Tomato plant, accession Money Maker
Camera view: vertical (180 deg); turntable rotation: 120 degrees
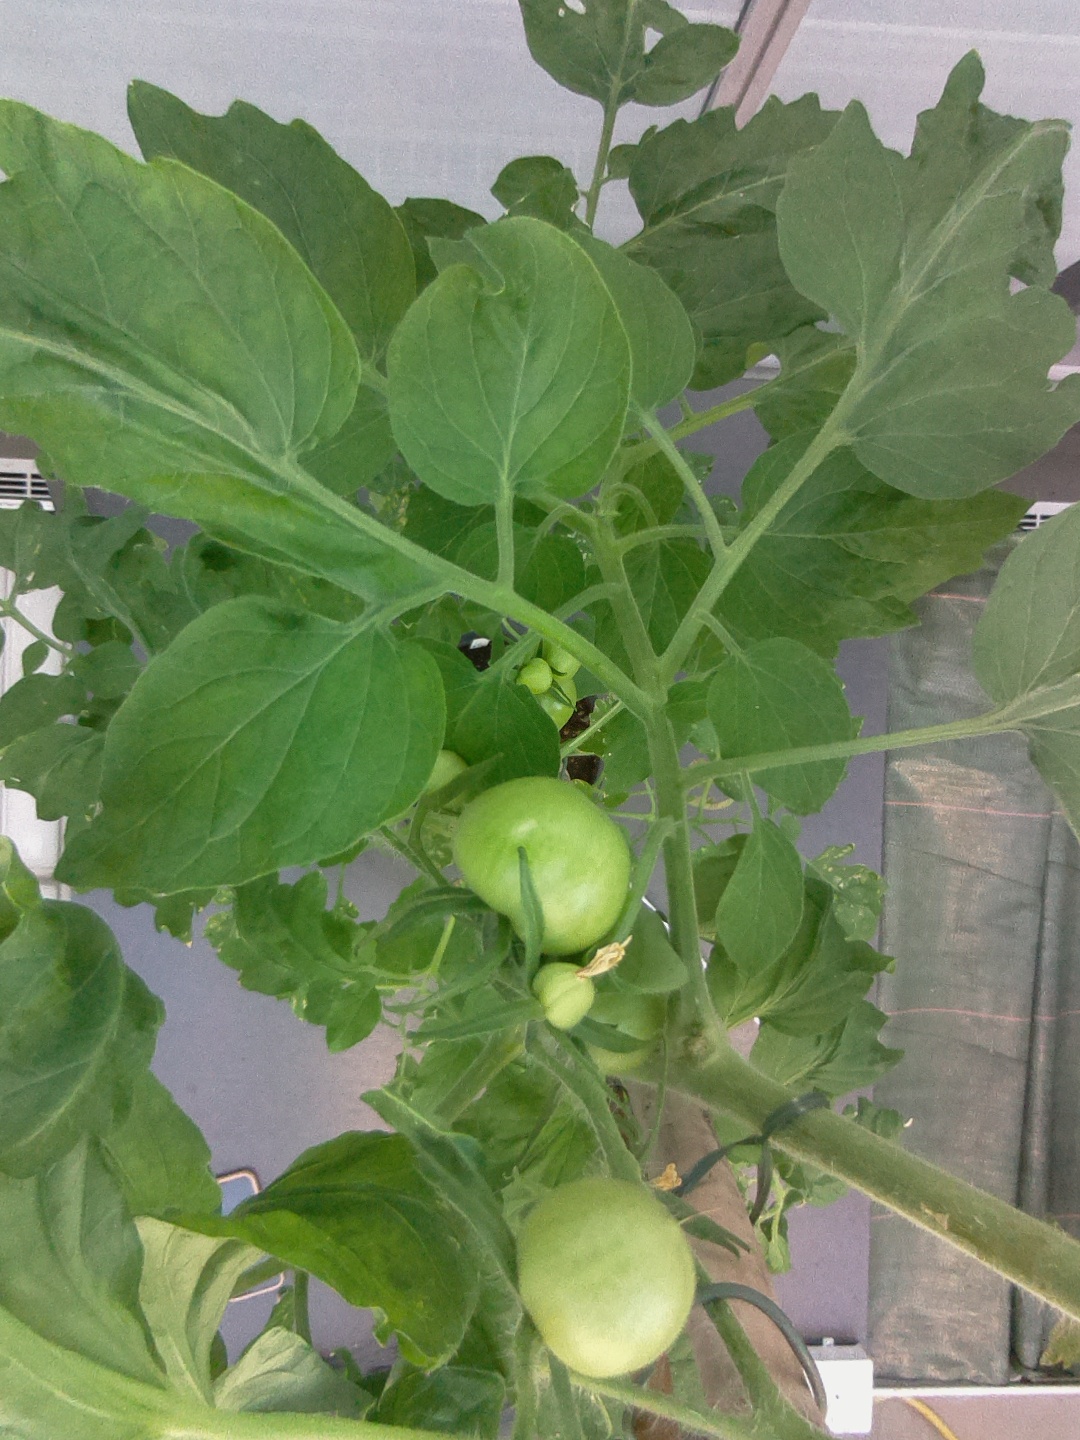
BBCH growth stage 74: 40%-50% of final fruit size